Aram Grigoryan (politician)

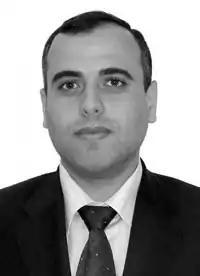
Արամ Գրիգորյան

Aram Grigoryan (born September 27, 1977) is a former Deputy Minister of Health of the Nagorno-Karabakh Republic and member of the Azat Hayrenik political party.